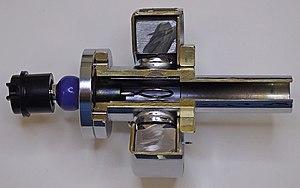
La jauge de Penning est un manomètre à ionisation à cathode froide. La mesure de la pression est déduite du courant ionique produit par une décharge dans un champ électrique et en présence d'un champ magnétique.